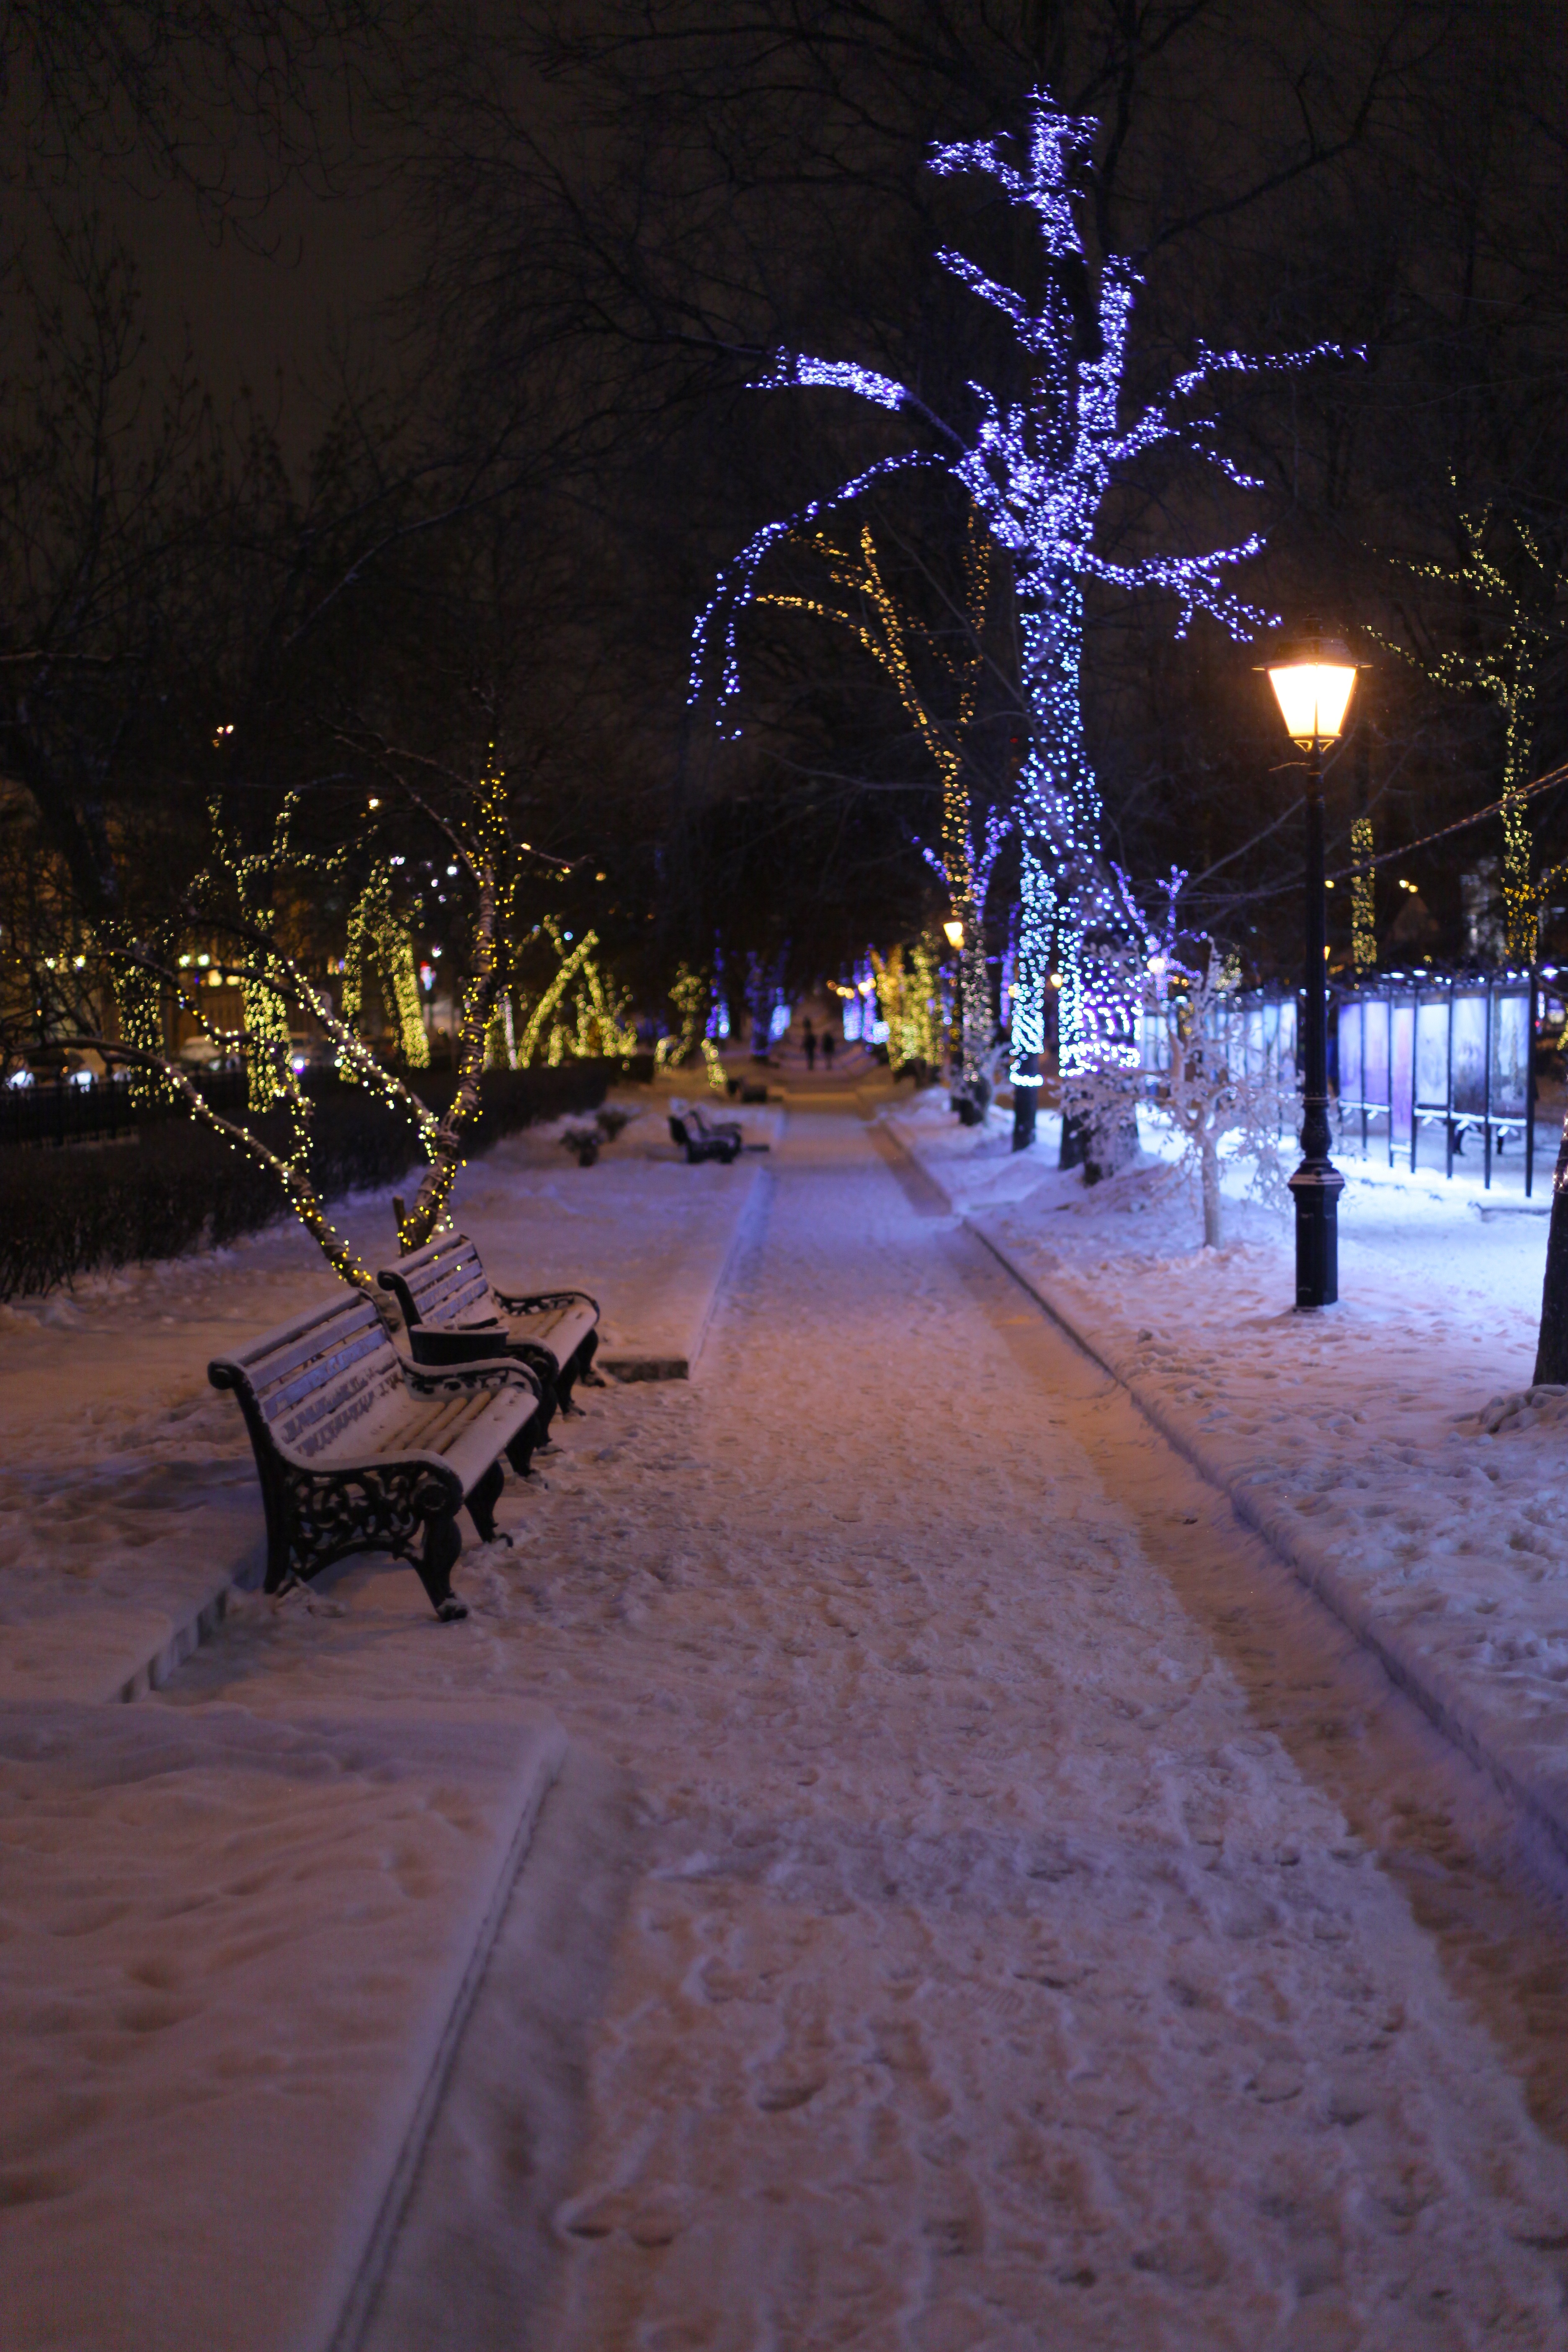
tree, branch, snow, cold, winter, light, night, evening, park, weather, lighting, russia, benches, city park, woody plant